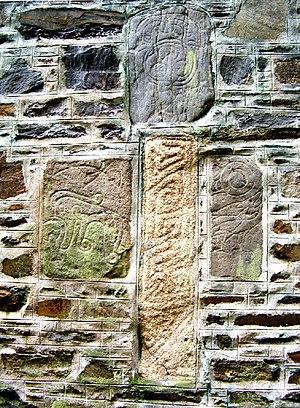
Les pierres pictes se trouvent en Écosse, principalement dans les Highlands et en particulier la région de Ross. Il s'agit du témoignage le plus visible de leurs constructeurs, les Pictes.